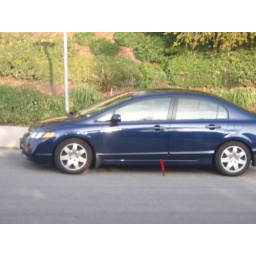
the lady driving shut her coat in the door so it was hanging out the car the whole way home!